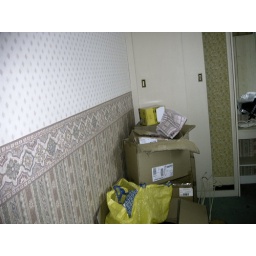
back bed room see paper in wardrobe